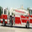
Label: truck